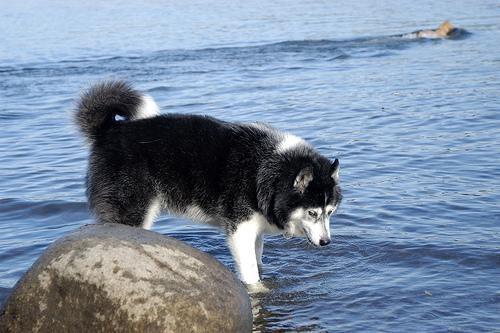
Siberian_husky